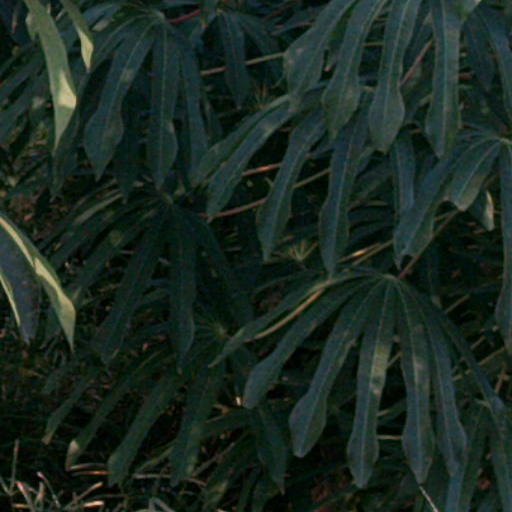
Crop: cassava